Lichfield City railway station

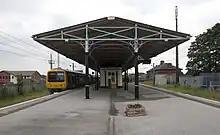
The station platform

The station has a staffed ticket office, located at street level on Station Road; this is open throughout the week from early morning until mid-evening. A self-service ticket machine is also provided in the ticket hall for use when the ticket office is closed or for collecting pre-paid tickets.